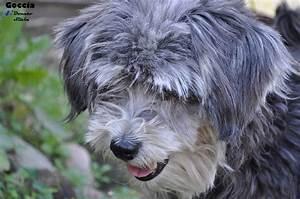
dog